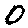
Label: 0